66th Air Base Wing

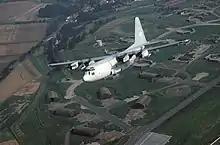
EC-130H over Sembach AB

The wing returned to Sembach as the 66th Electronic Combat Wing in 1985. Its 43d Electronic Combat Squadron trained US and NATO forces on Lockheed EC-130H Compass Call electronic countermeasures aircraft. The wing's 42d Electronic Combat Squadron, stationed at RAF Upper Heyford, flew EF-111A Raven aircraft under the operational control of the 20th Tactical Fighter Wing.